Canon AL-1

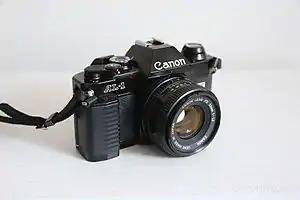

The Canon AL-1 was an FD mount, 35mm single-lens reflex camera introduced in March 1982. Its main feature was the "Quick Focus" focus-assist system that was aimed at those who had trouble focusing through the viewfinder—either novices, or those with poor eyesight—and was intended to head off competition from the first full-autofocus cameras from other manufacturers, such as the Pentax ME F.